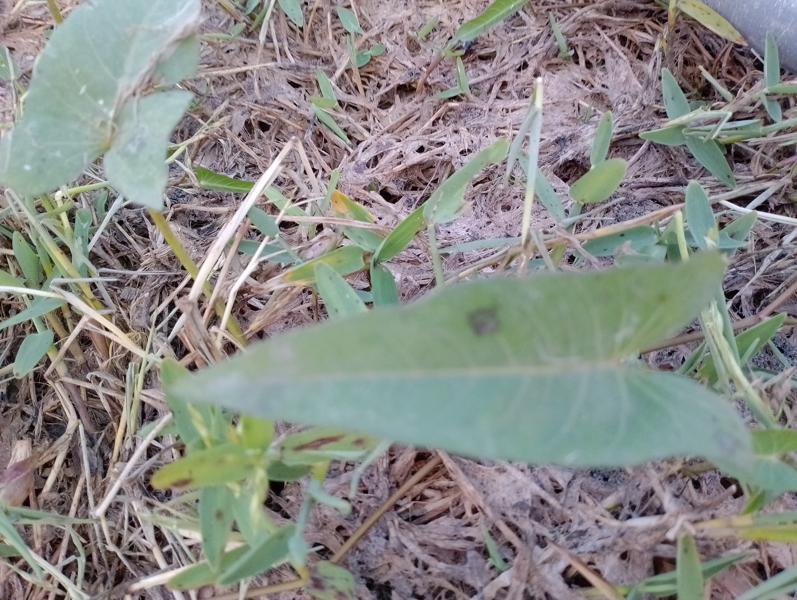
Weed species: Ipomoea aquatic